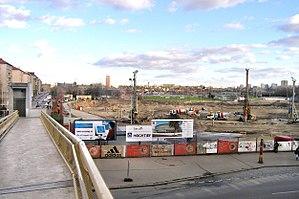
La Eden Aréna est un stade de football situé à Prague en Tchéquie.